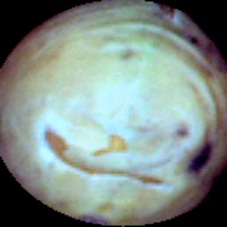
Label: Skin-damaged